Triiodothyronine

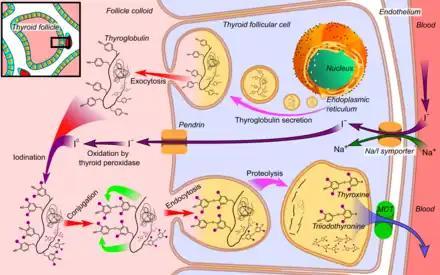
Thyroid hormone synthesis, with the end-product of triiodothyroninе seen at bottom right

T is the more metabolically active hormone produced from T. T is deiodinated by three deiodinase enzymes to produce the more-active triiodothyronine: